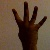
The image shows a hand gesture representing the number 4 in Indian Sign Language.